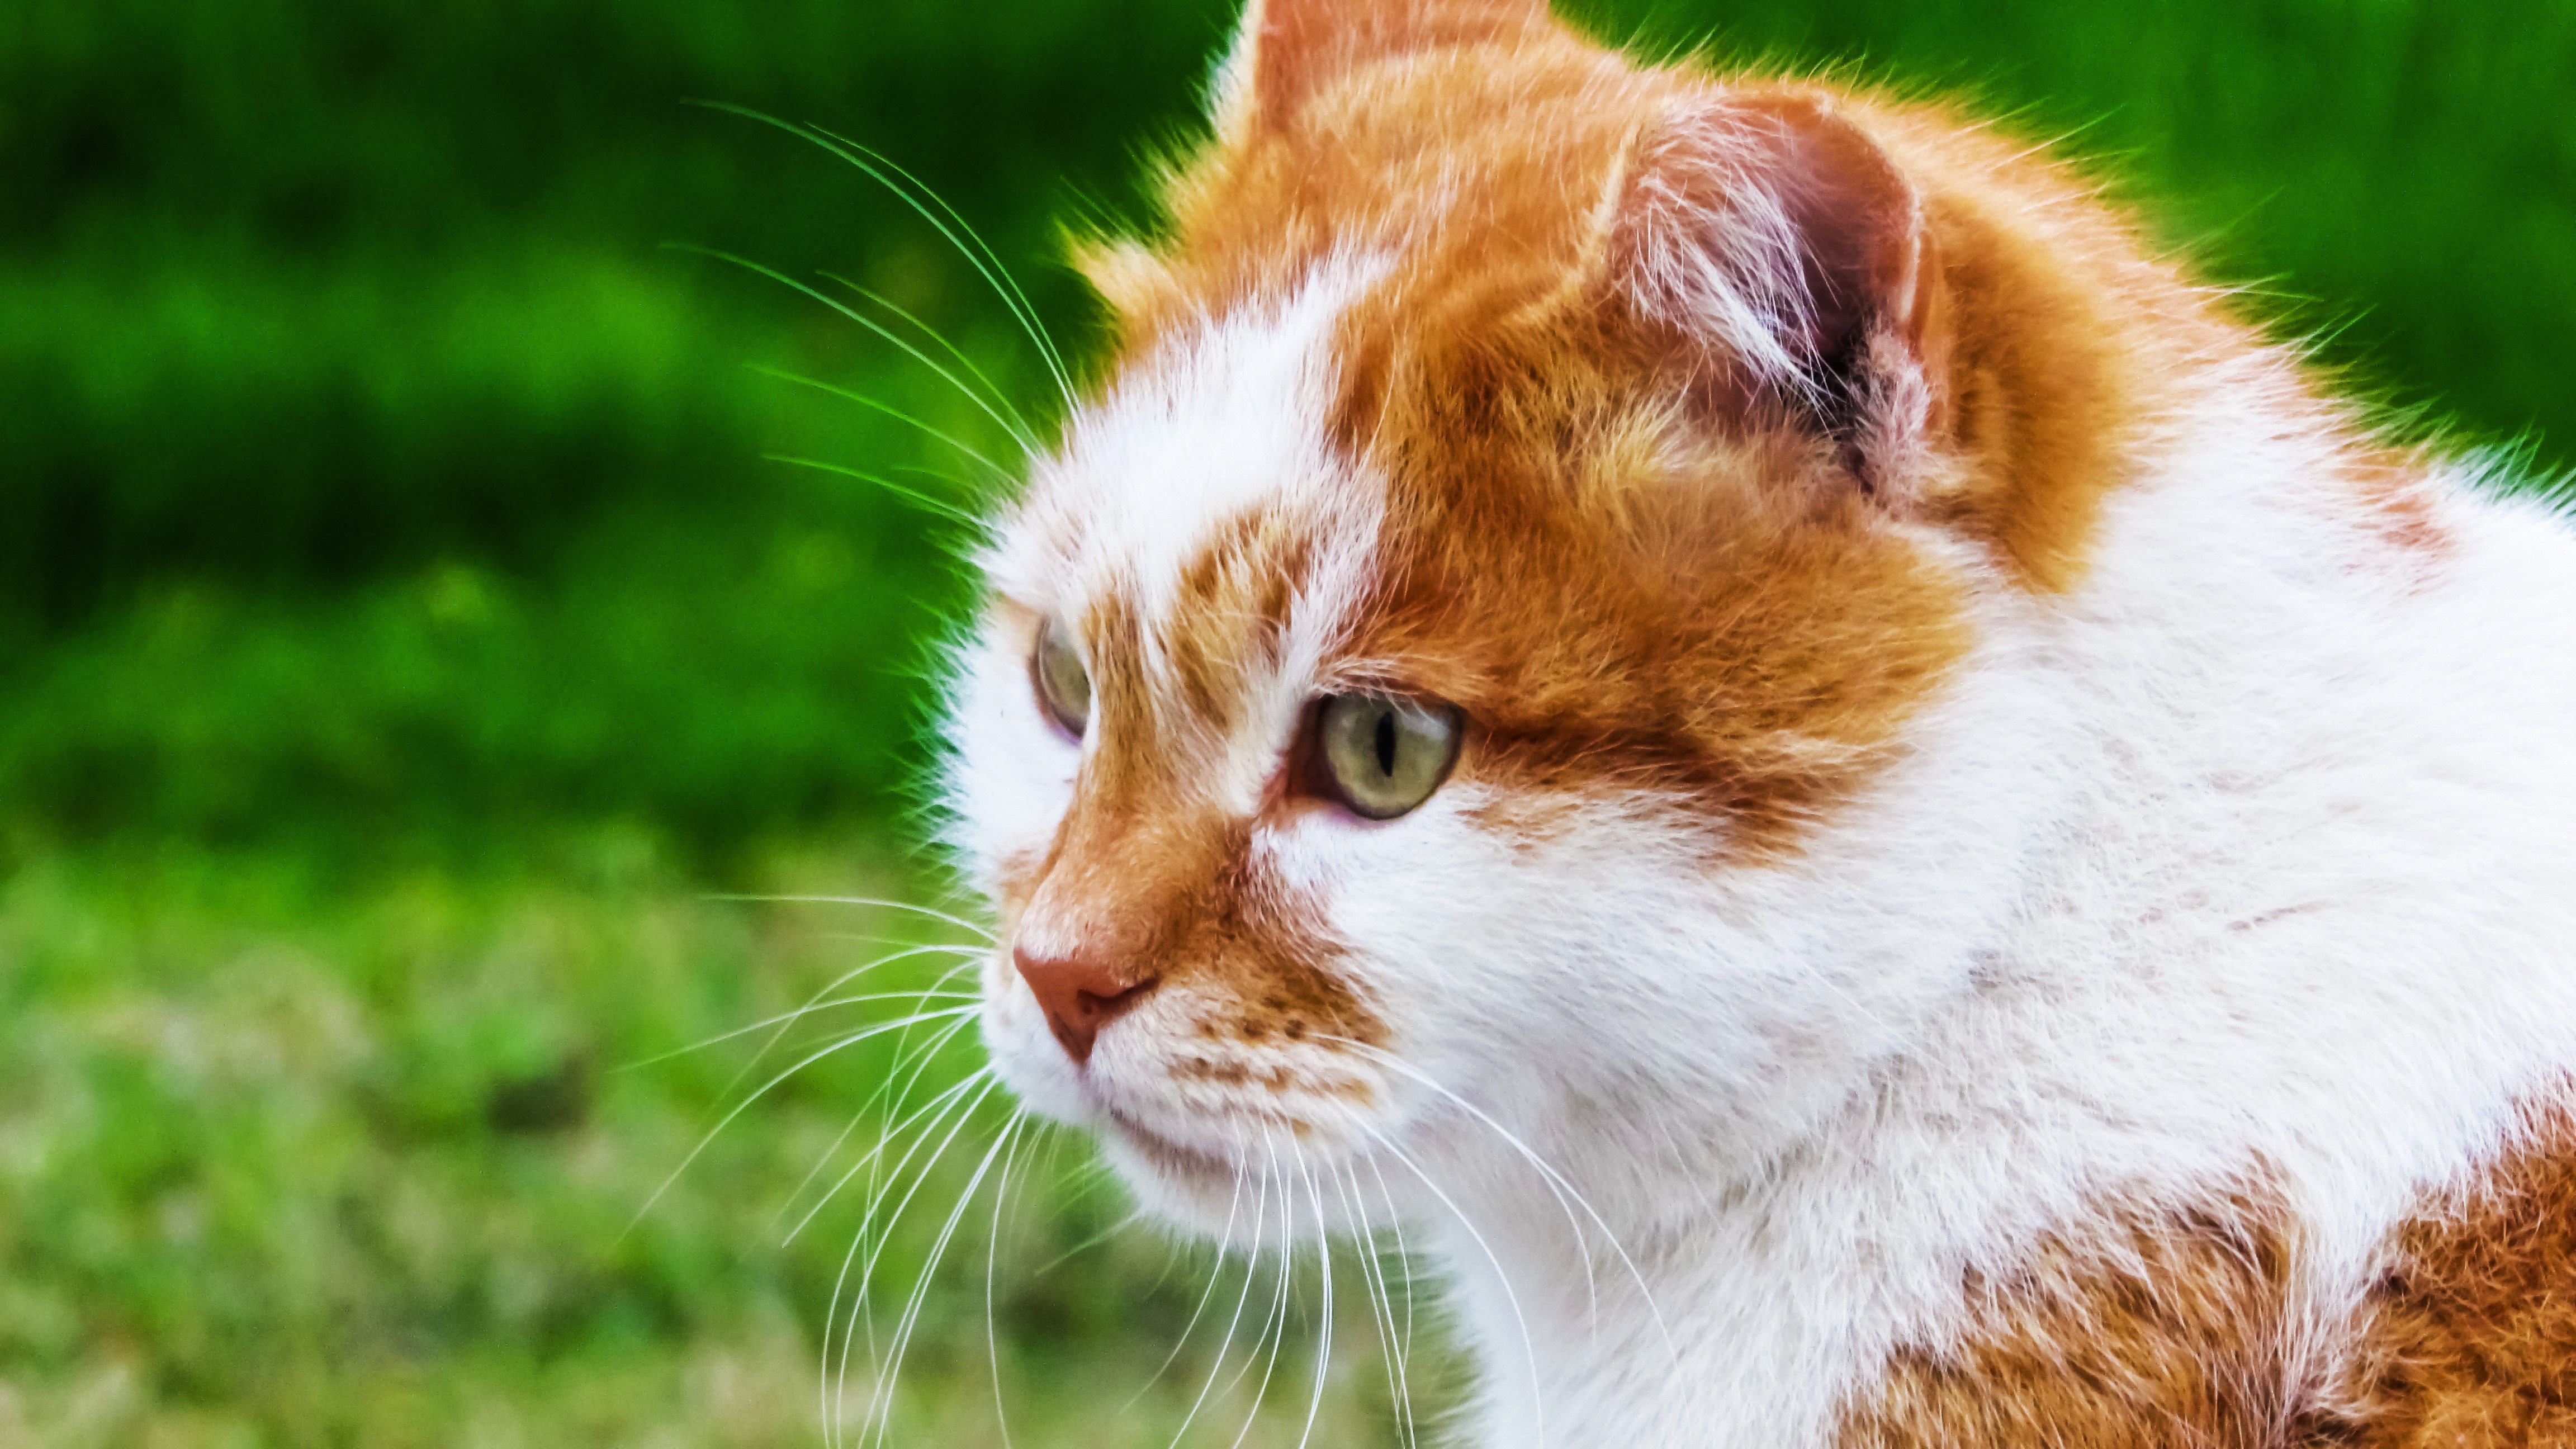
grass, animal, cat, mammal, fauna, nose, eyes, whiskers, vertebrate, cute cat, wild cat, small to medium sized cats, cat like mammal